Shirley Grey

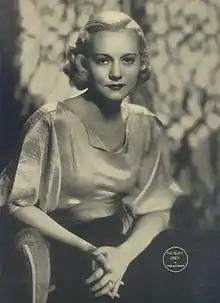
Grey in 1933

Shirley Grey (born Agnes Evangeline Zetterstrand; April 3, 1902 – August 12, 1981) was an American actress. She appeared in more than 40 films between 1930 and 1935.